Madonna (album)

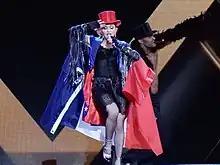
Madonna performing third single "Holiday" on 2015―2016's Rebel Heart Tour. The song was her first entry on the "Billboard" Hot 100, peaking at number 16.

The twelve-inch single of "Everybody" was released on October 6, 1982. Due to its R&B elements and not including Madonna's image on the cover artwork, marketing for the song gave the impression that she was a black artist. That misconception was cleared with the song's music video, which was directed by Ed Steinberg, and shows the singer and two backup dancers performing at New York's Paradise Garage. "Burning Up" was released in a double-sided single with "Physical Attraction" on March 9, 1983. It was Madonna's first top twenty hit in Australia and, like its predecessor, peaked at number three on the Dance Club Songs chart. The music video was directed by Steve Barron and shows the singer writhing submissively in the middle of the street. Some authors noted that the visual was an introduction to the singer's "sexual politics". The double-sided release of "Lucky Star" and "Holiday" was issued on mid August 1983, and became Madonna's first number one on "Billboard"s Dance Club Songs chart.